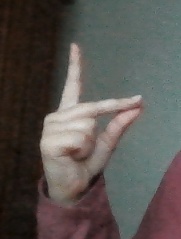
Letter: ta